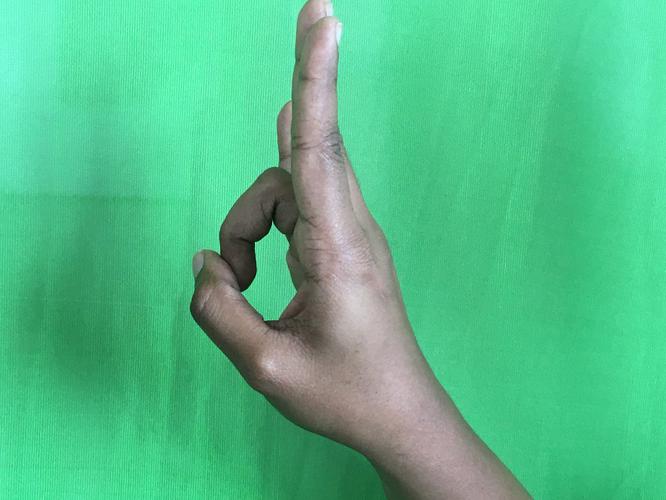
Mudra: Mayura
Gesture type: single_hand